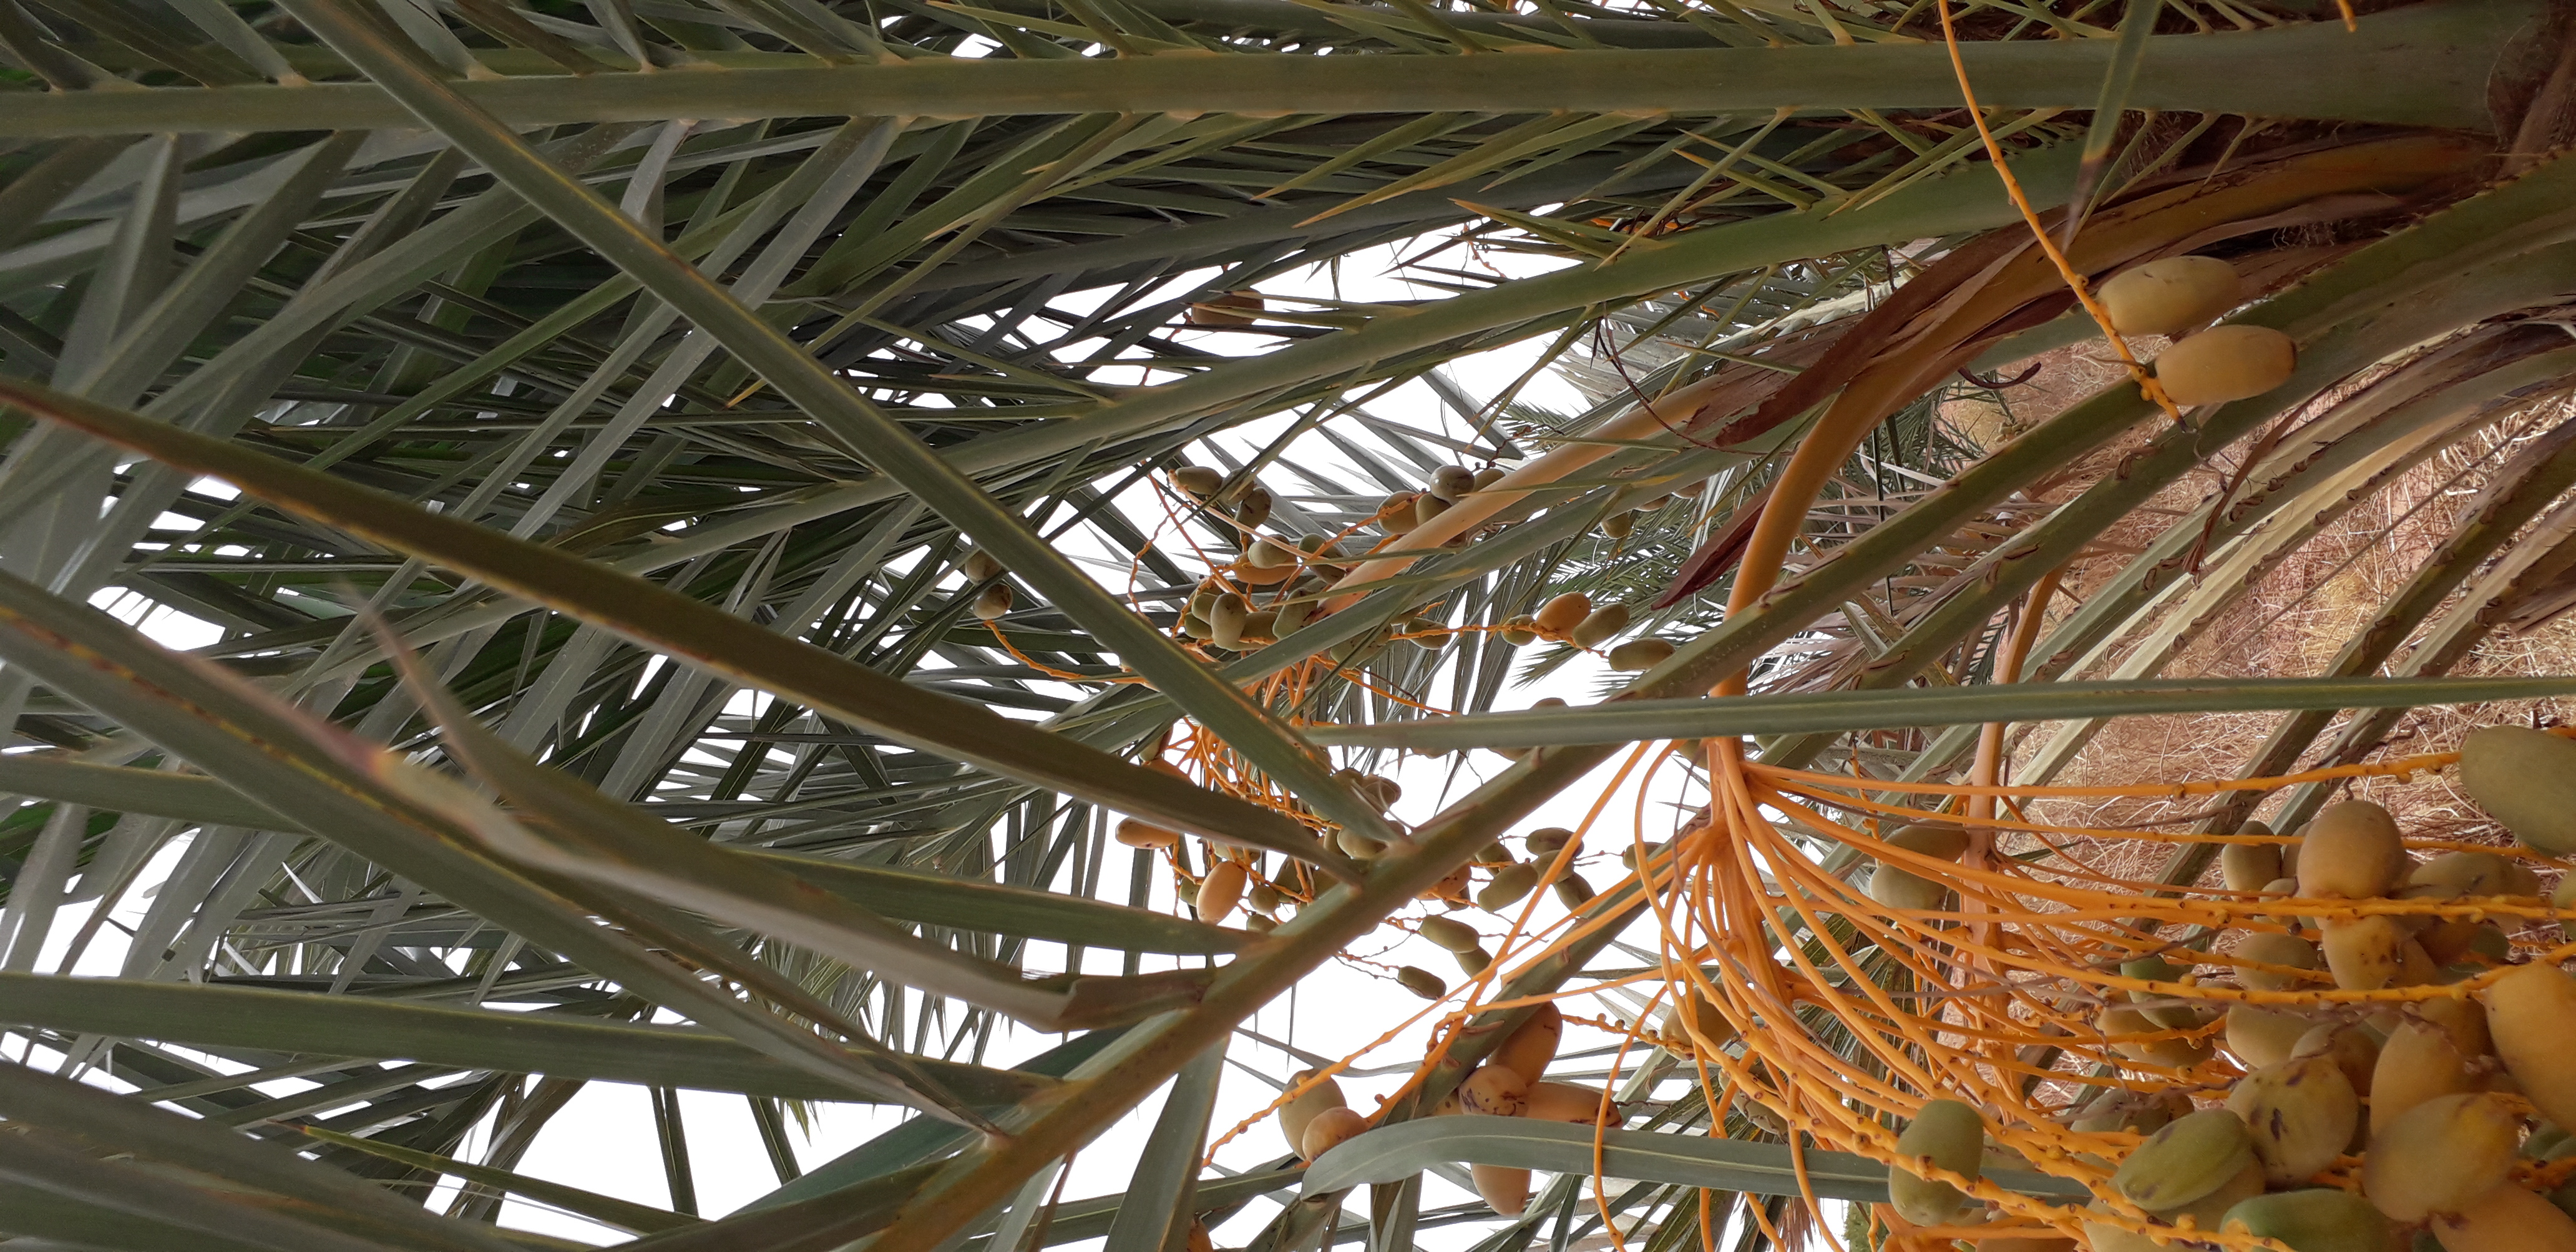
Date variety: Boumajhoul